Kailasanathar Temple, Melakaveri

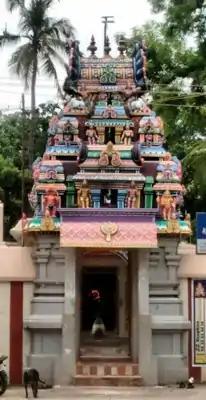
Rajagopura

Kailasanathar Temple is a Shiva located at Melakaveri near Kumbakonam, in Thanjavur district, Tamil Nadu, India.